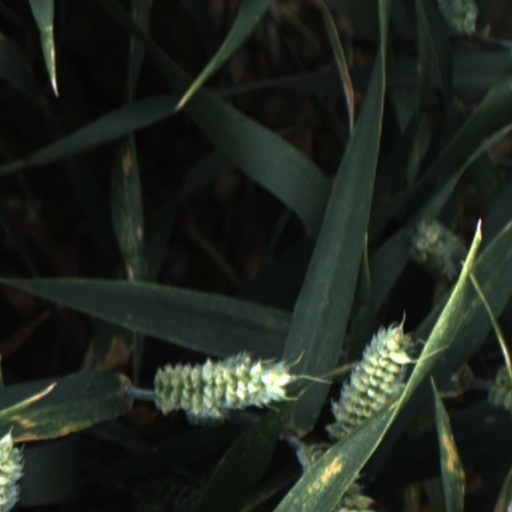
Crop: wheat